Vpered

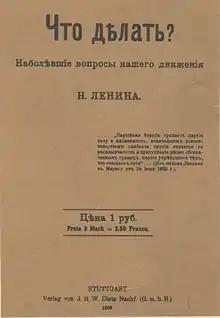
"What Is to Be Done?" (1902)

Vpered organised an experimental proletarian university on the Isle of Capri which operated from August to December 1909 (from Gorky's home on the island). Another operated in Bologna from November 1910 to March 1911. Lenin argued that Vpered had used 80,000 rubles for the undertaking and that the group should be expelled from the Russian Social Democratic Labour Party (RSDLP).